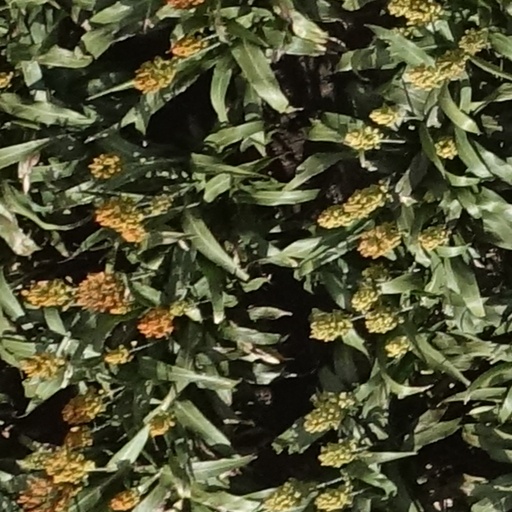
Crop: sorghum